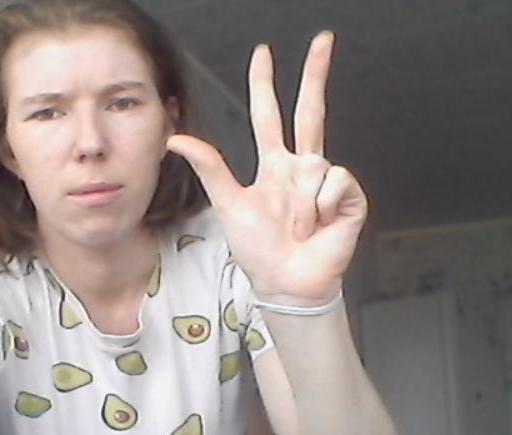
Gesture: three2